Jenna Bush Hager

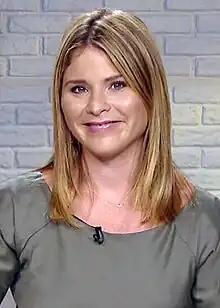
Hager in 2017

Jenna Welch Bush Hager (née Bush; born November 25, 1981) is an American news personality, author, and journalist. She is the host of "Today with Jenna & Friends", the fourth hour of NBC's morning news program, "Today." Hager and her fraternal twin sister, Barbara, are the daughters of the 43rd U.S. President George W. Bush and former First Lady Laura Bush. Hager is also a granddaughter of the 41st U.S. President George H. W. Bush and former First Lady Barbara Bush, great-granddaughter of former U.S. Senator Prescott Bush, niece of former Florida Governor Jeb Bush, and first cousin of former Land Commissioner of Texas George P. Bush.